Edmondson Avenue Historic District

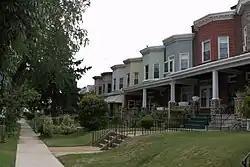
Row houses in the 700 block of Whitmore Avenue

The Edmondson Avenue Historic District encompasses several neighborhoods on the west side of Baltimore, Maryland. The area was developed primarily between 1900 and 1940, radiating from the streetcar line that ran along Edmondson Avenue, an east–west thoroughfare. It includes significant portions of the Evergreen Lawn, Bridgeview/Greenlawn, Rosemont, and Midtown-Edmondson neighborhoods, including hundreds of buildings, many of them residential rowhouses. Although initially populated by European-Americans, the neighborhood population became predominantly African-American in the 20 years after World War II, and was a center of civil rights activism and community organizing.